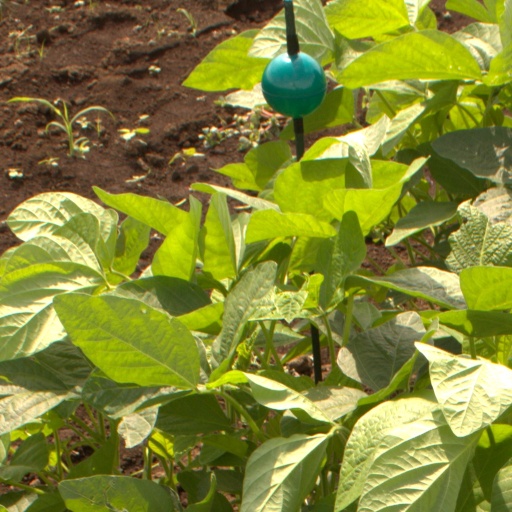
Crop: soybean